Andre de Toth

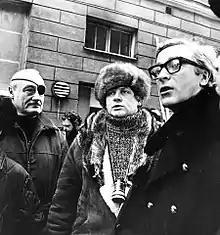
Producer de Toth, director Ken Russell, and actor Michael Caine in Helsinki during the shooting of "Billion Dollar Brain" in 1967on Sofiankatu, near the police station

De Toth moved on from there to the film industry and worked as a writer, assistant director, editor and sometime actor. In 1939, just before World War II, he directed five films, beginning in Europe. Several of these films received significant release in the Hungarian communities in the United States. De Toth went to England, where he spent several years as an assistant to fellow Hungarian émigré Alexander Korda, and eventually moved to Los Angeles in 1942.